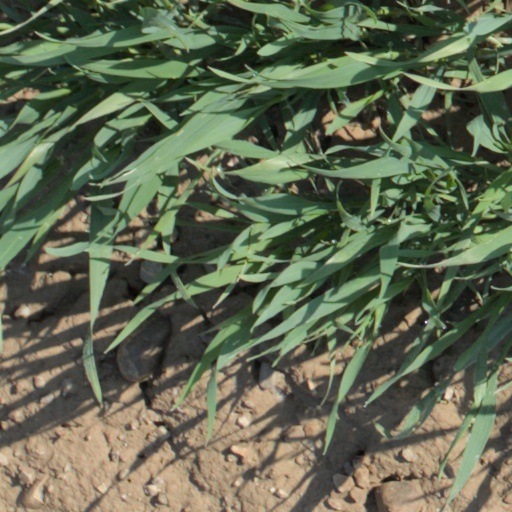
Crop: wheat